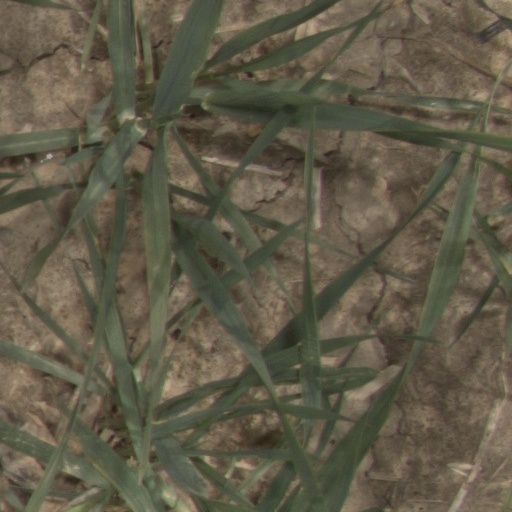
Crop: wheat